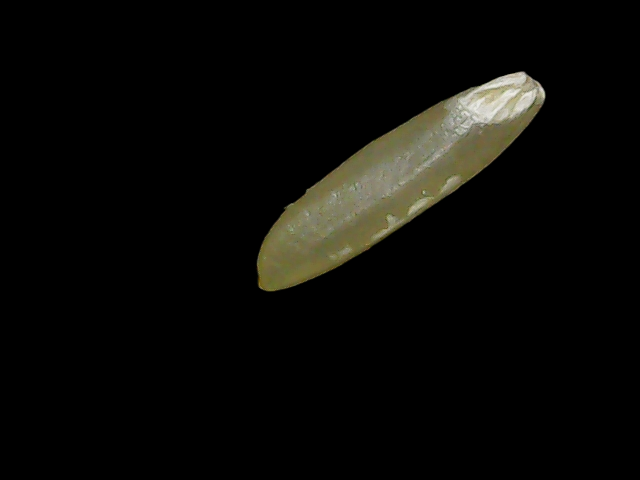
Rice variety: Binadhan19